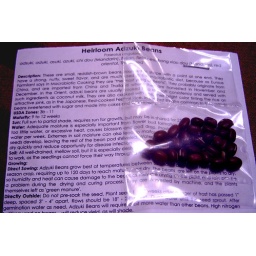
Little tiny Japanese red beans.Yeah, I needed more things to plant like I needed more holes in my head.